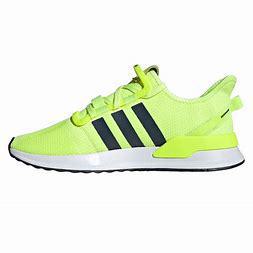
Brand: Adidas
Model: U_path Run